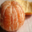
Label: orange